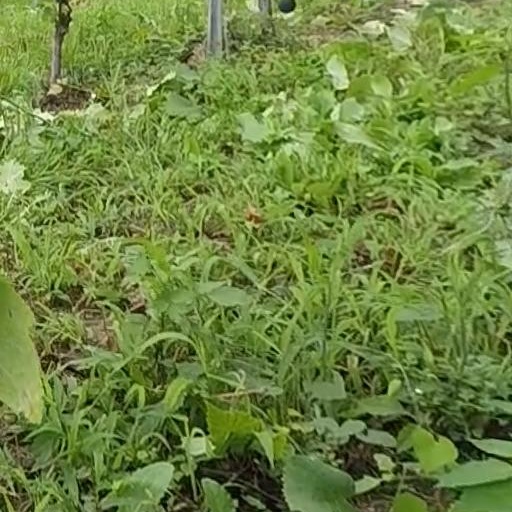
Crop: grape